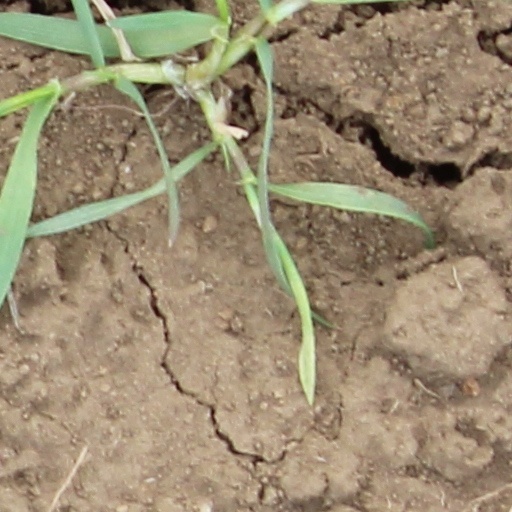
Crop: wheat